De facto embassy

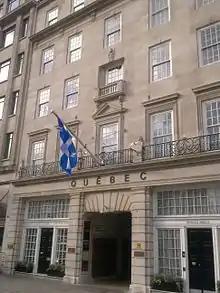
The Quebec Government Office at 59 Pall Mall in London, England

Previously, West Germany had always claimed to represent the whole of Germany, reflected in the Hallstein Doctrine, which prescribed that the Federal Republic would not establish or maintain diplomatic relations with any state that recognised the GDR. Its opposition even extended to any country (such as India) allowing East Germany to open trade missions on their territory, which Bonn viewed as "de facto" recognition of the government in East Berlin.